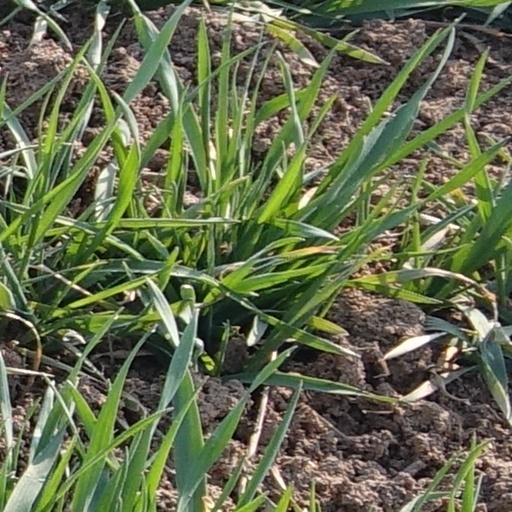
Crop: wheat